Louis Antoine de Bougainville

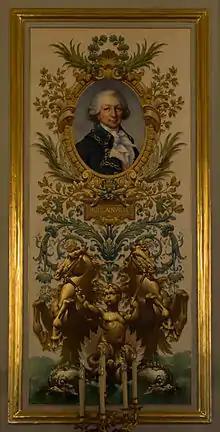
Portrait of Bougainville at Hôtel de la Marine (Paris).

In 1771, Bougainville published his travel log from the expedition under the title "Le voyage autour du monde, par la frégate "La Boudeuse", et la flûte "L'Étoile (a.k.a. "Voyage autour du monde" and "A Voyage Around the World"). The book describes the geography, biology and anthropology of Argentina (then a Spanish colony), Patagonia, Tahiti, and Indonesia (then a Dutch colony). The book was a sensation, especially the description of Tahitian society. Bougainville described it as an earthly paradise where men and women lived in blissful innocence, far from the corruption of civilization.